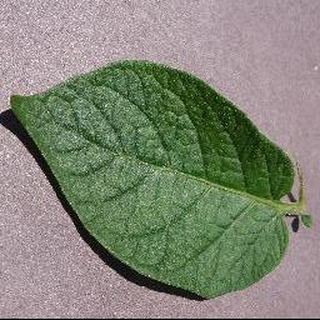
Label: healthy_potato